Taher Saifuddin

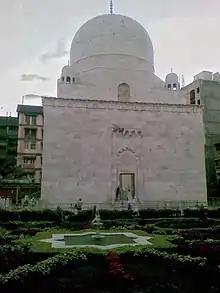
Raudat Tahera in Mumbai, Saifuddin's final resting place, built by his son Mohammed Burhanuddin, inaugurated by Fakhruddin Ali Ahmed, the fifth President of India, in 1975.

Saifuddin died on 12 November 1965 (19 Rajab al-Asab 1385H) at Matheran, a hill-station in Maharashtra, India. He is buried at Raudat Tahera, a mausoleum opposite Ghurrat-ul Masajid in South Bombay, constructed by his successor, Mohammed Burhanuddin.